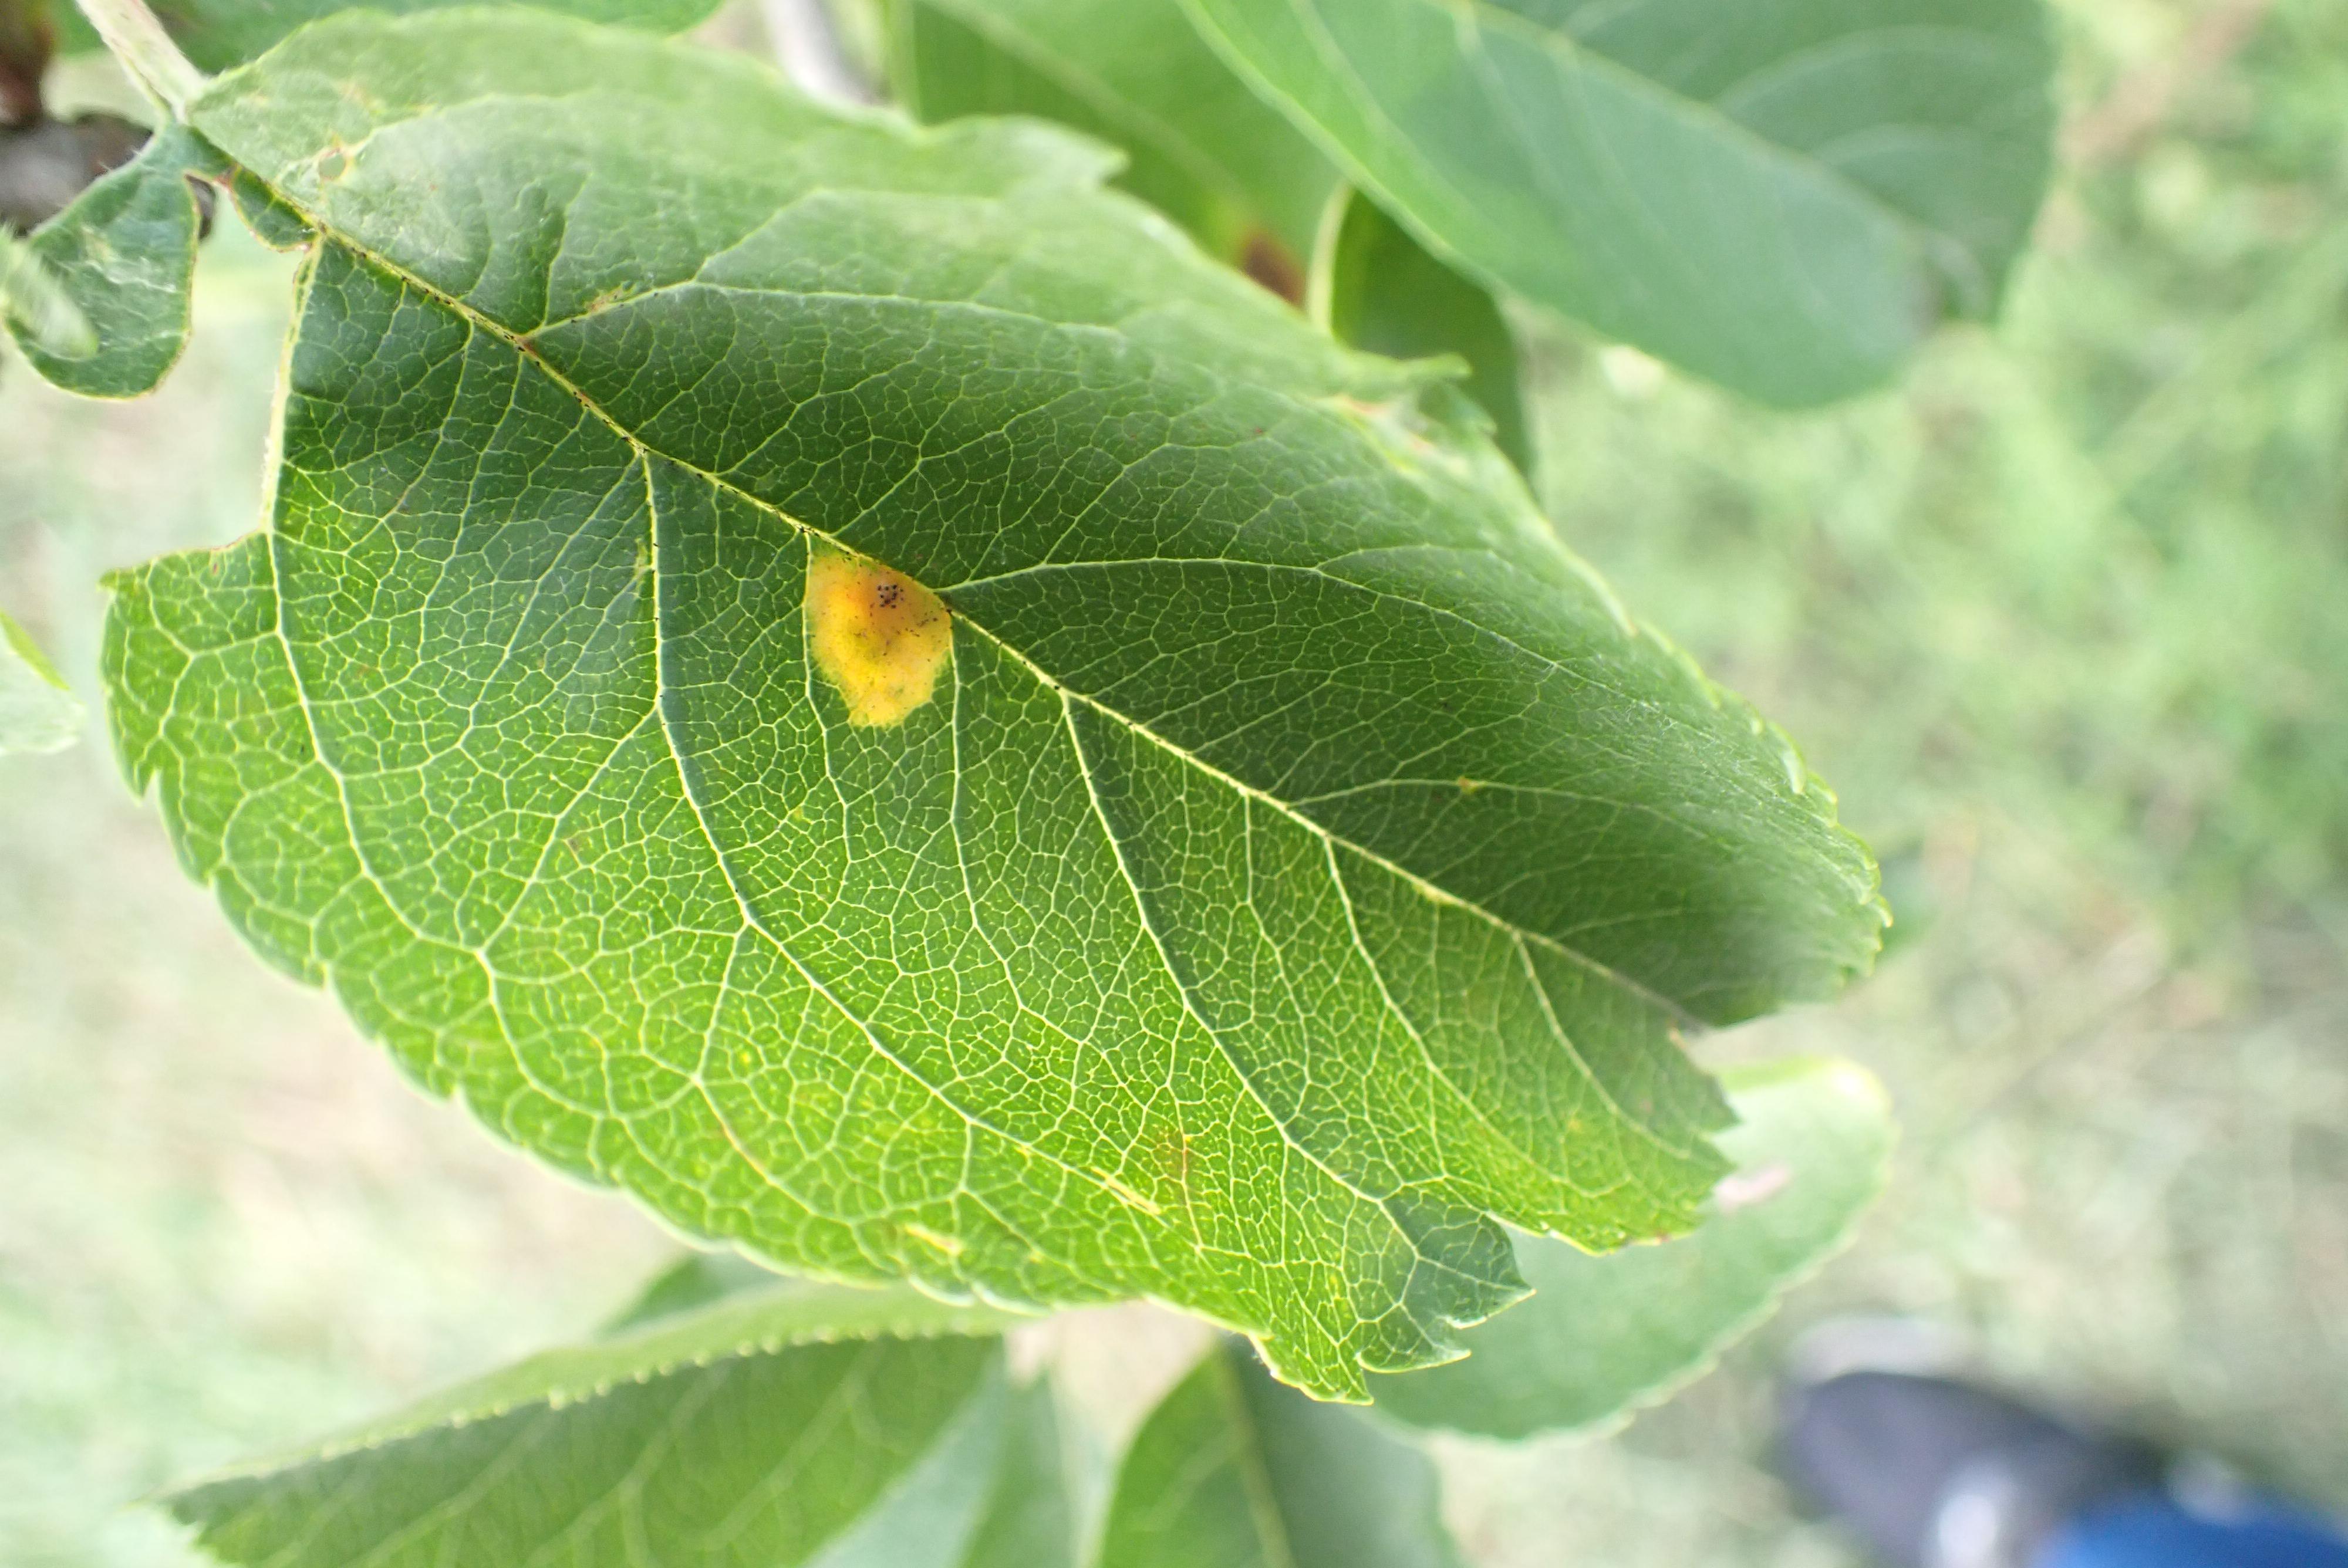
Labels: rust